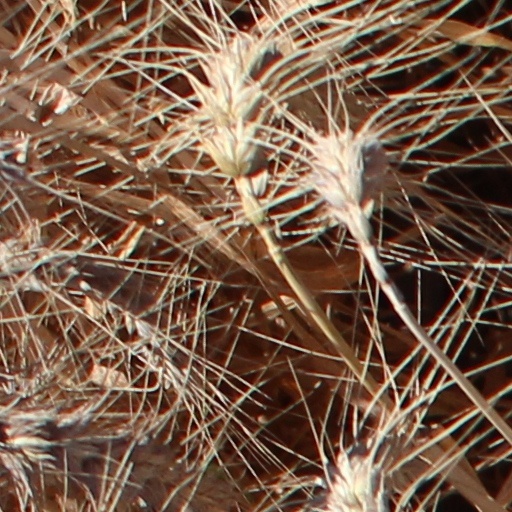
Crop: wheat